List of birds of Madeira

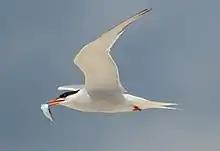
Common tern

Order: CharadriiformesFamily: Stercorariidae